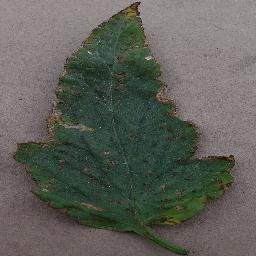
Label: Tomato___Bacterial_spot